San Tommaso, Ascoli Piceno

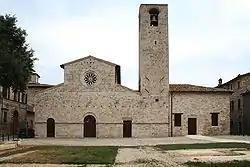
Church of San Tommaso Apostolo of Ascoli Piceno.

San Tommaso Apostolo is a Romanesque and Gothic-style, Roman Catholic church located in the town of Ascoli Piceno in the region of Marche, Italy.